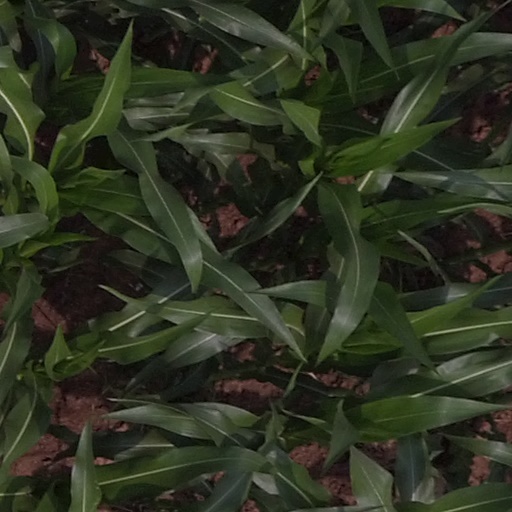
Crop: maize; corn